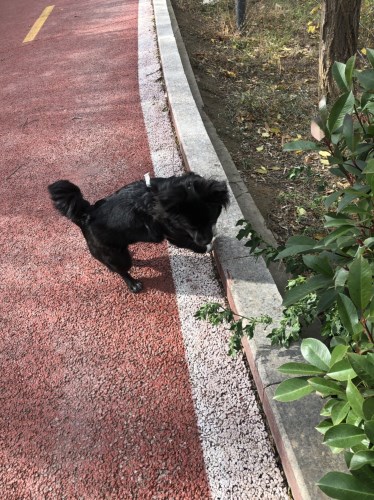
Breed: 480-n000125-Pekinese